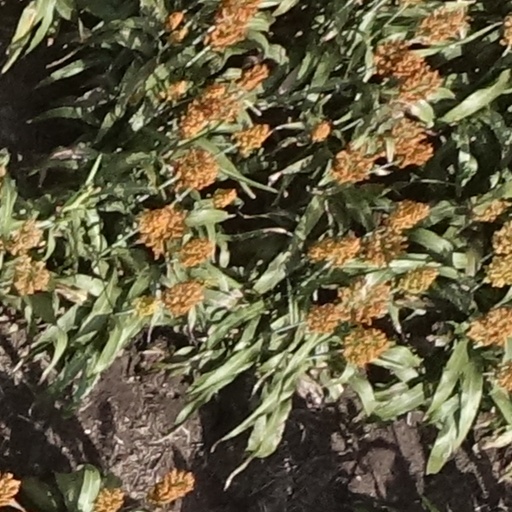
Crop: sorghum